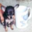
Label: dog